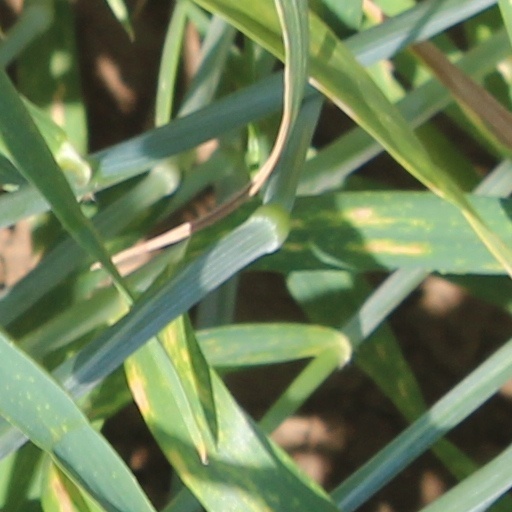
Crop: wheat